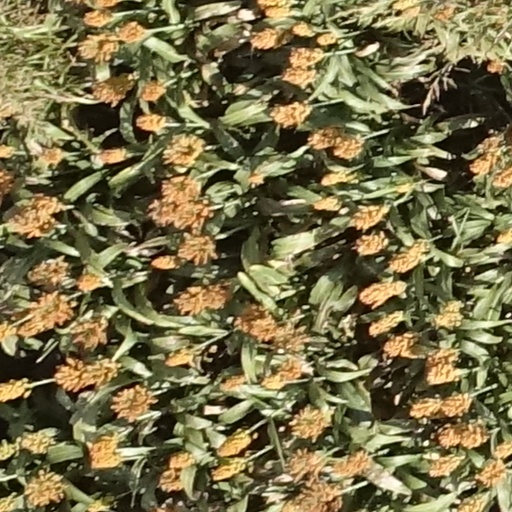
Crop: sorghum